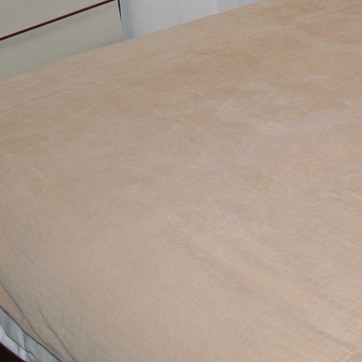
Material: fabric